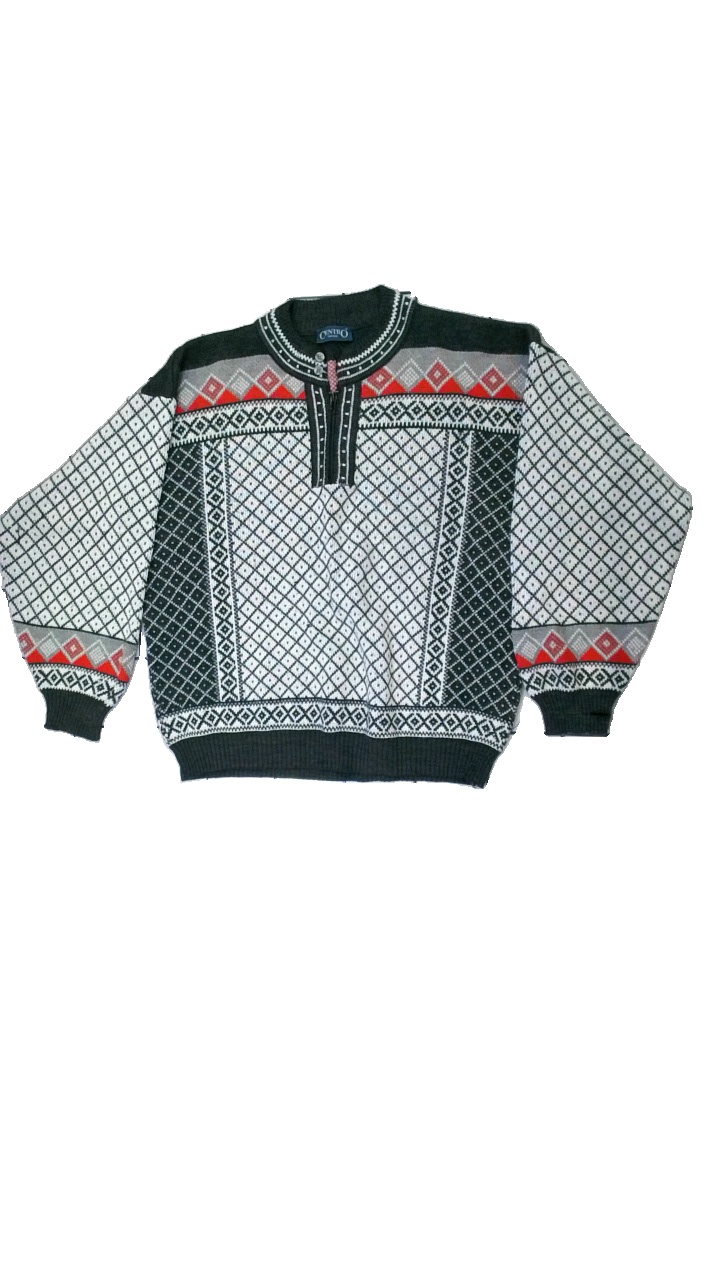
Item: Sweater (Unisex)
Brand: Centro
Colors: Grey, Black, White, Multicolor
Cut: Regular, Oversize, C-collar
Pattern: Other
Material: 79% acrylic, 21% wool
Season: All
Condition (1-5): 3
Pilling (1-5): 4
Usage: Reuse
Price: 50-100